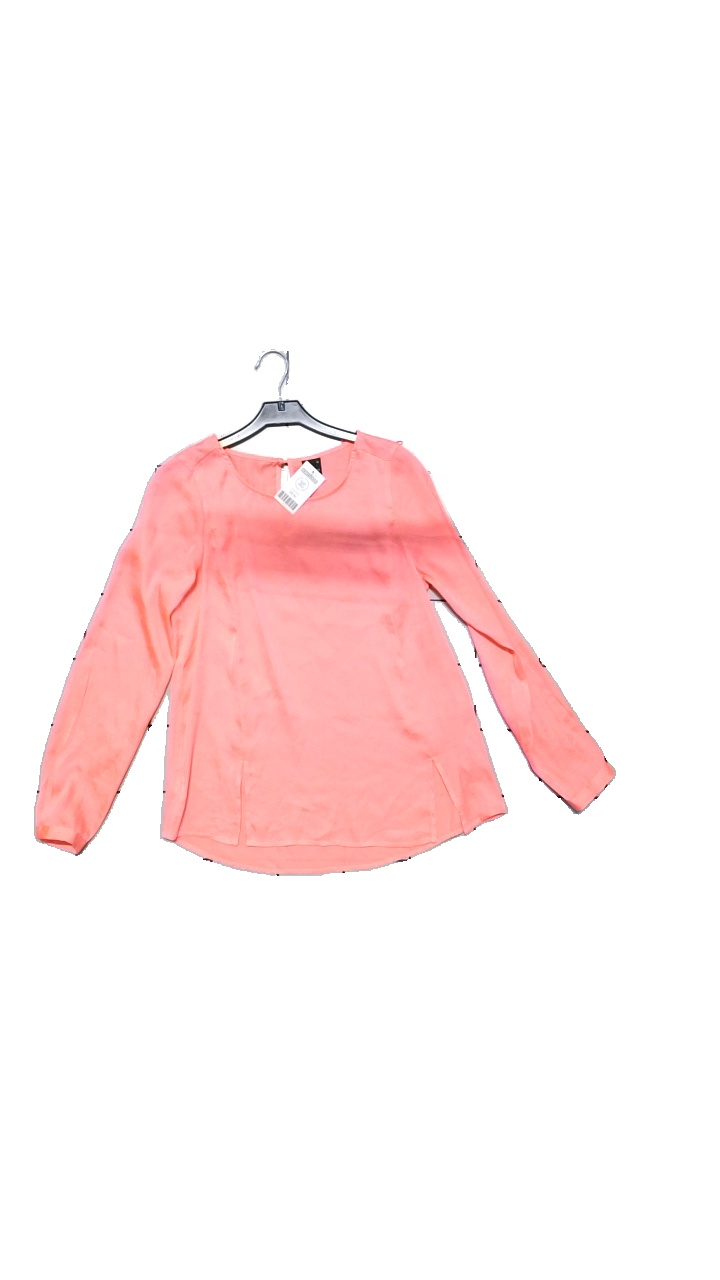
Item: Blouse (Ladies)
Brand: Gina Tricot
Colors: Pink
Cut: Loose
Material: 100% polyester
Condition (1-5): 5
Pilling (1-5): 4
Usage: Reuse
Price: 50-100